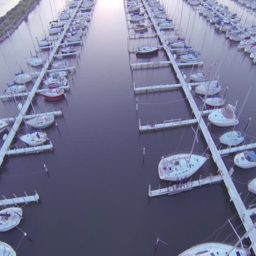
aerial footage soaring through a marina with boats and a bird flying